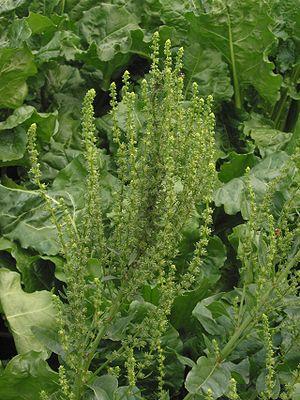
En botanique, un glomérule est un type d'inflorescence d'aspect globuleux et dense formée par la juxtaposition de nombreuses fleurs sessiles ou à axes très courts, fixées au même niveau comme pour la cyme.